American services and supply in the Siegfried Line campaign

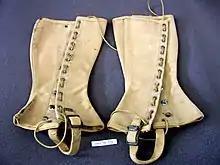
A pair of US Army M-1936 canvas leggings

American officers were impressed by the British battledress. This paired high-waisted fishtail back trousers with a short jacket that fit snugly around the waist. As well as providing a smart military appearance, its heavy wool fabric was extremely durable, could be cleaned by scrubbing, and did not require ironing. A shrink-resistant cotton lining meant that it could be worn with or without undergarments. It was based on the British civilian custom of wearing trousers with a waistcoat, which differed from American civilian men's fashion with its low-cut trousers supported by a belt. Some American troops arriving in 1942 were issued with the British battledress, and it was well received. An American version was then developed in the UK, which became known as the ETO or Eisenhower jacket.